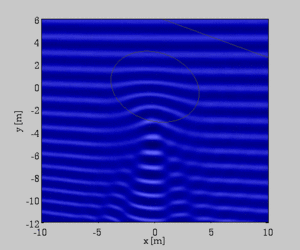
Les écoulements quasi-unidimensionnels, par exemple ceux des cours d'eau, sont décrits par les équations de Barré de Saint-Venant obtenues par Adhémar Barré de Saint-Venant en 1871 et précisées en 1888.
L’École centrale de Lille est l'une des cinq plus anciennes écoles d'ingénieurs de France dont les anciens élèves sont cofondateurs de la fédération des associations et sociétés françaises d'ingénieurs diplômés, parmi les 205 écoles d'ingénieurs françaises accréditées au 1ᵉʳ septembre 2019 à délivrer un diplôme d'ingénieur.